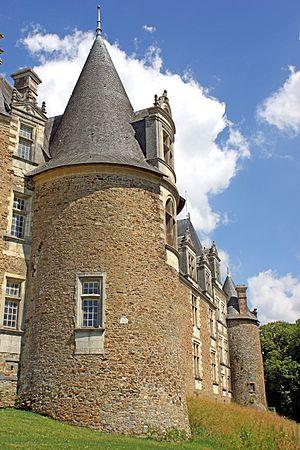
Le château de Châteaubriant est un château fort médiéval fortement remanié à la Renaissance, situé à Châteaubriant dans le département français de la Loire-Atlantique en région Pays de la Loire